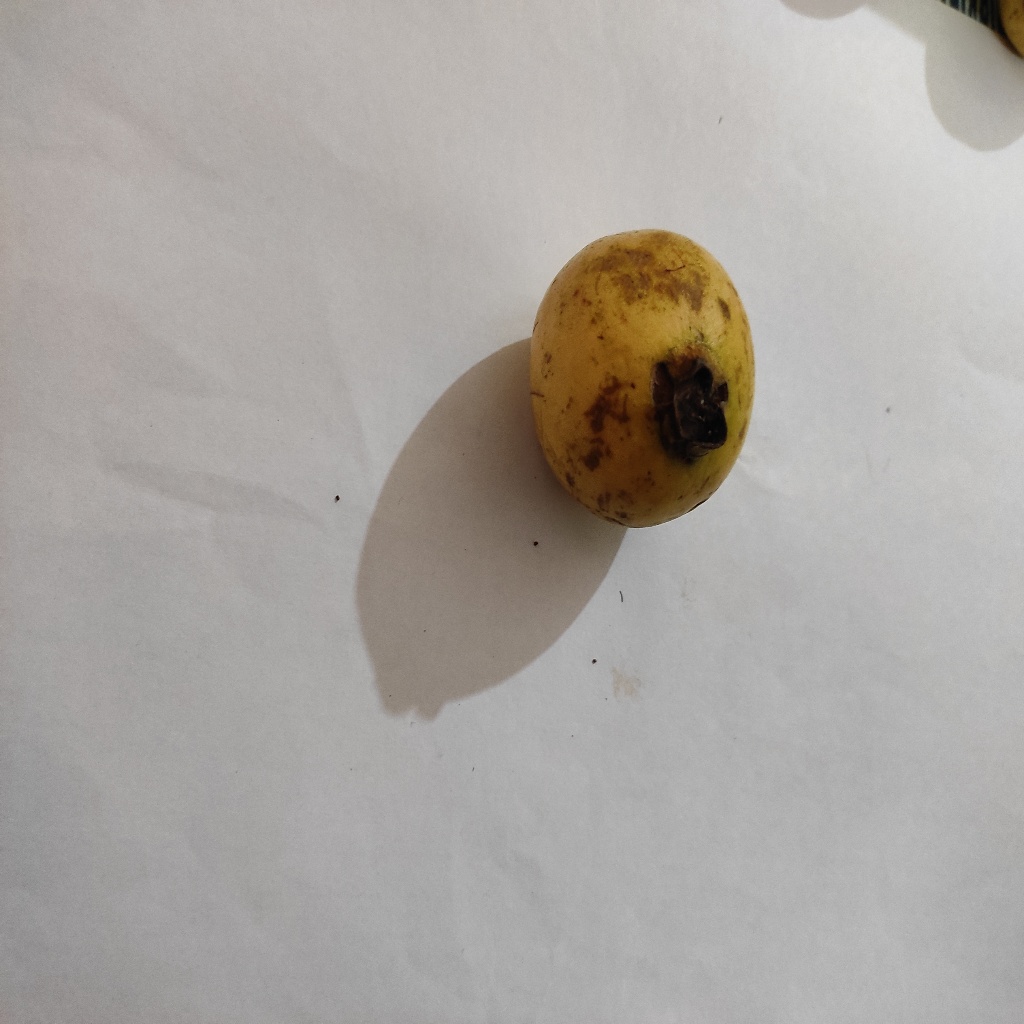
Crop: guava
Quality class: Class_B